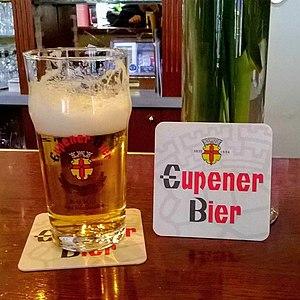
L'Eupener Bier appelée couramment Eupener est une bière belge brassée par la brasserie Haacht située à Boortmeerbeek en Province du Brabant flamand.